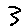
Label: 3